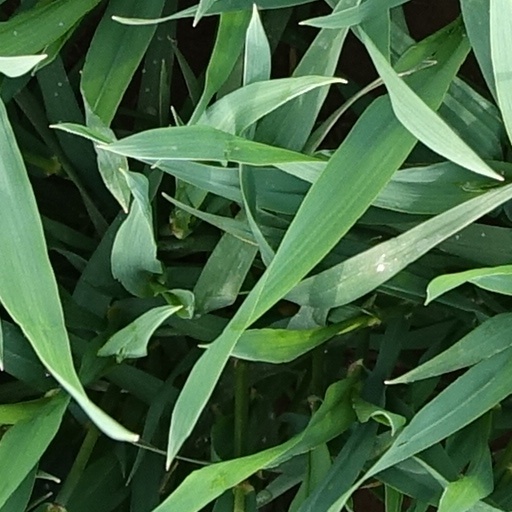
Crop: wheat